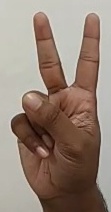
ASL sign: 2